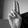
ASL letter: U